Frostburg State University

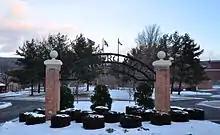
Frostburg State University entrance arch

Under Compton's leadership, the institution celebrated its 50th anniversary in the 1949–1950 academic year, enrollment grew from 62 students in 1945 to 500 in 1954, the faculty increased from 13 to 34 members, and the size of the campus increased from eight to 40 acres of land. In addition to plant expansion, she initiated programs in curriculum development, adding a program to train junior high school teachers. R. Bowen Hardesty replaced Compton as president in 1955.